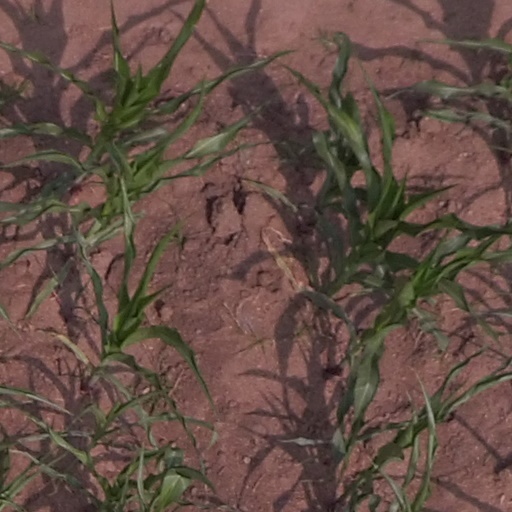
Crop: maize; corn